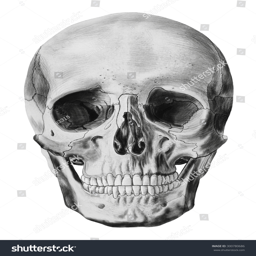
an illustration of human skull isolated on white background